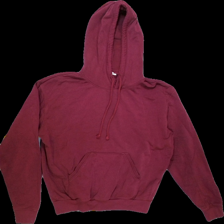
View: front
Type: Sweater
Category: Ladies
Brand: Weekday
Colors: Purple
Material: 60%cotton 40%polyester
Pattern: Logo print
Cut: Regular
Size: XS
Season: All
Trend: No trend
Stains: No
Price range: 50-100
Recommended usage: Export